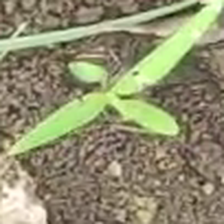
Weed species: Moti_dudhi(Euphorbia_geneculata_L)